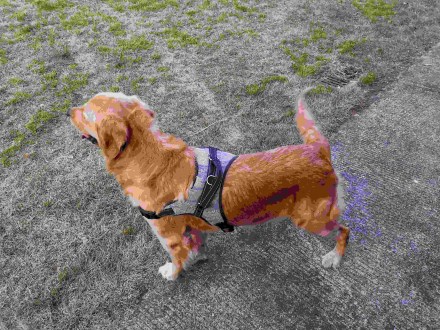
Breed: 5355-n000126-golden_retriever